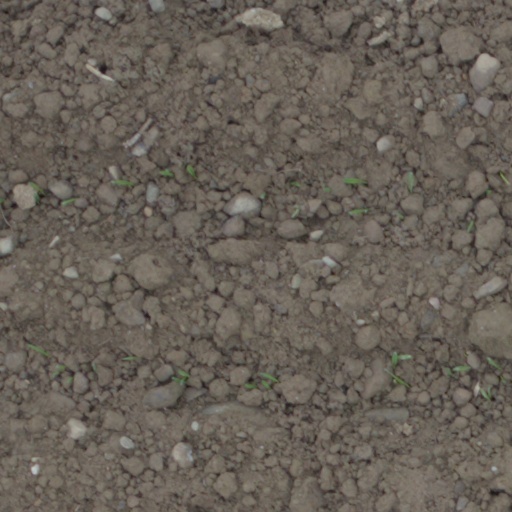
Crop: wheat